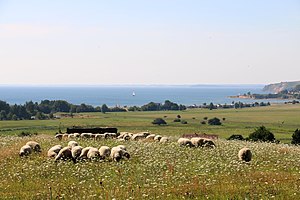
Greifswalder Bodden
Udsigt over Greifswalder Bodden fra Thiessow på Mönchgut
Greifswalder Bodden er en bugt i den sydlige del af Østersøen med et areal på 514 km² den største havbugt der Nationalpark Vorpommersche Boddenlandschaft ved sydkysten af Østersøen ud for den tyske delstat Mecklenburg-Vorpommern.